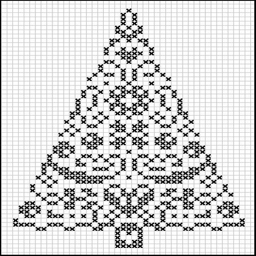
tree you can decorate for any occasion .